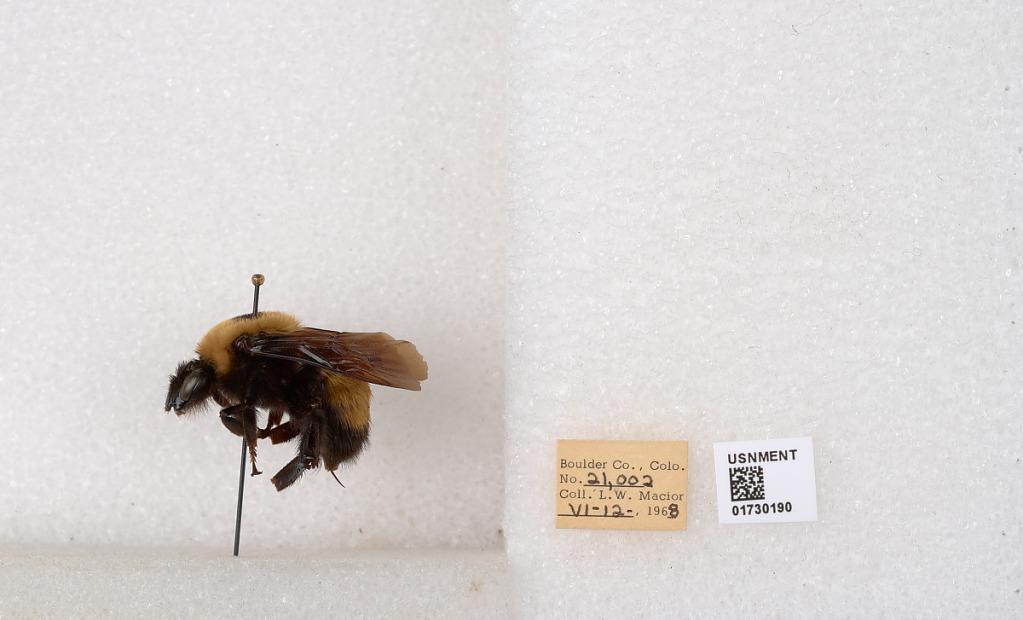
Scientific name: Bombus (Bombus) nevadensis Cresson